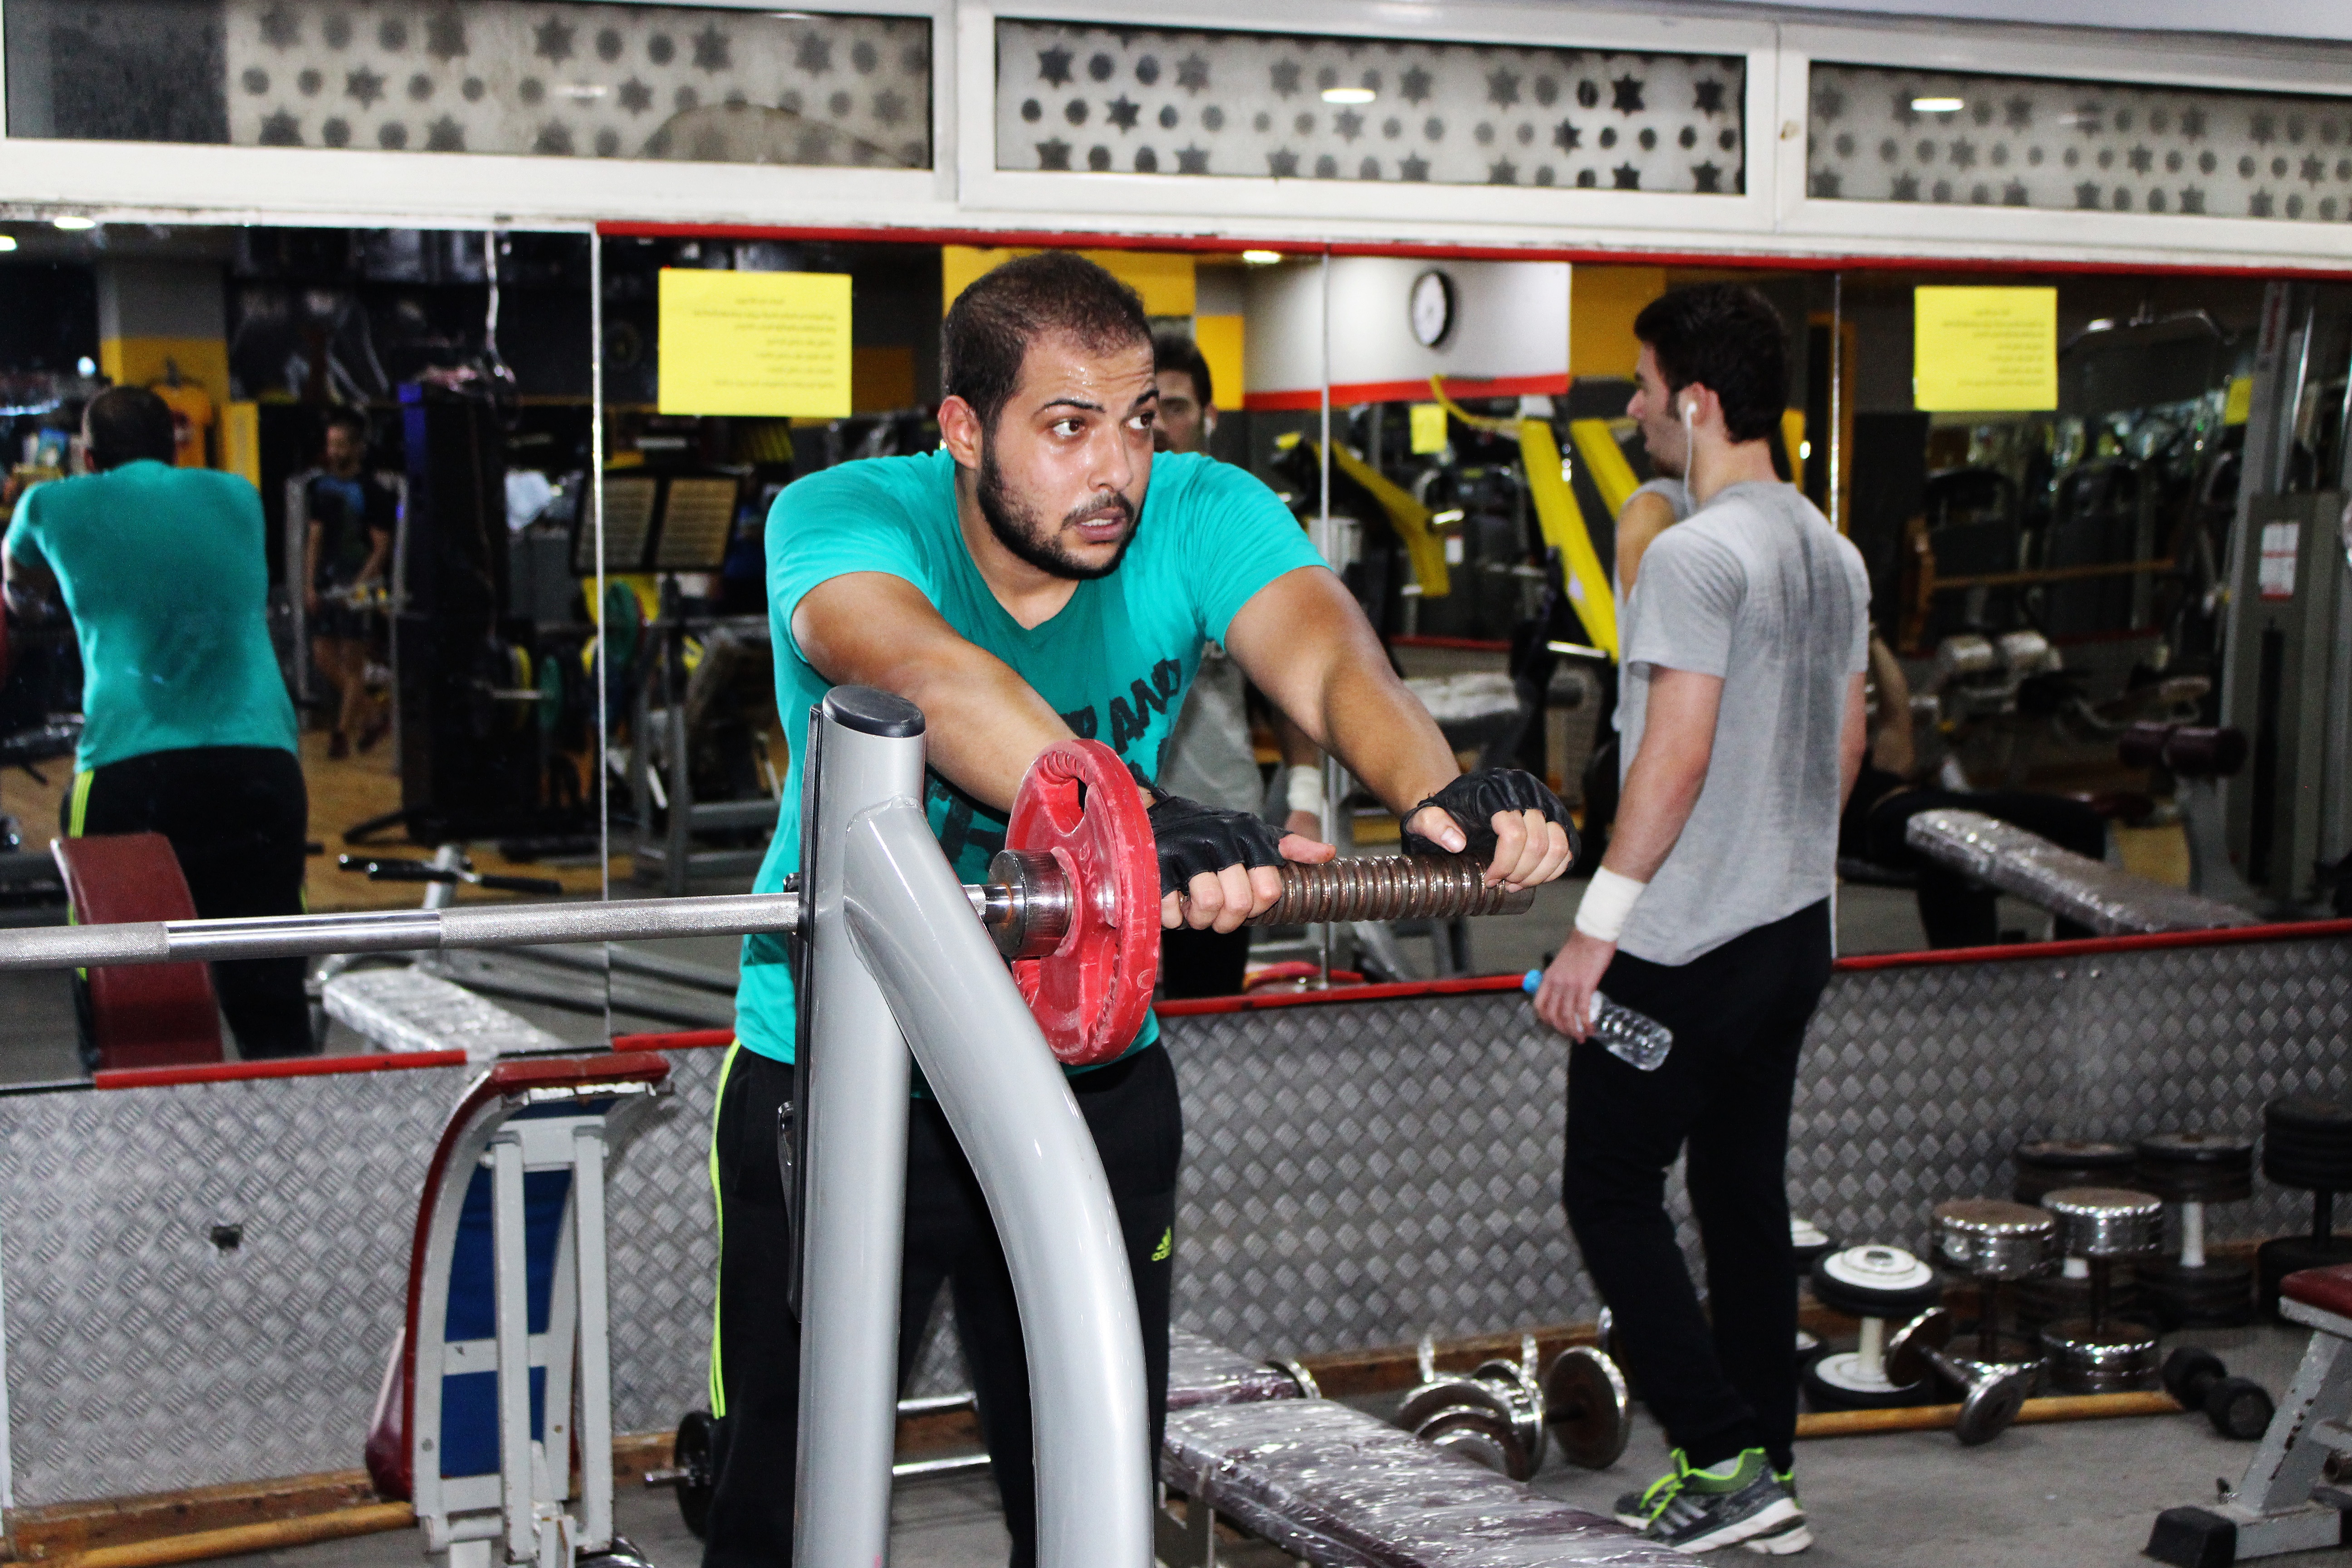
sport, vehicle, exercise, fitness, gym, workout, tired, hard work, fitness gym, sport venue, endurance sports